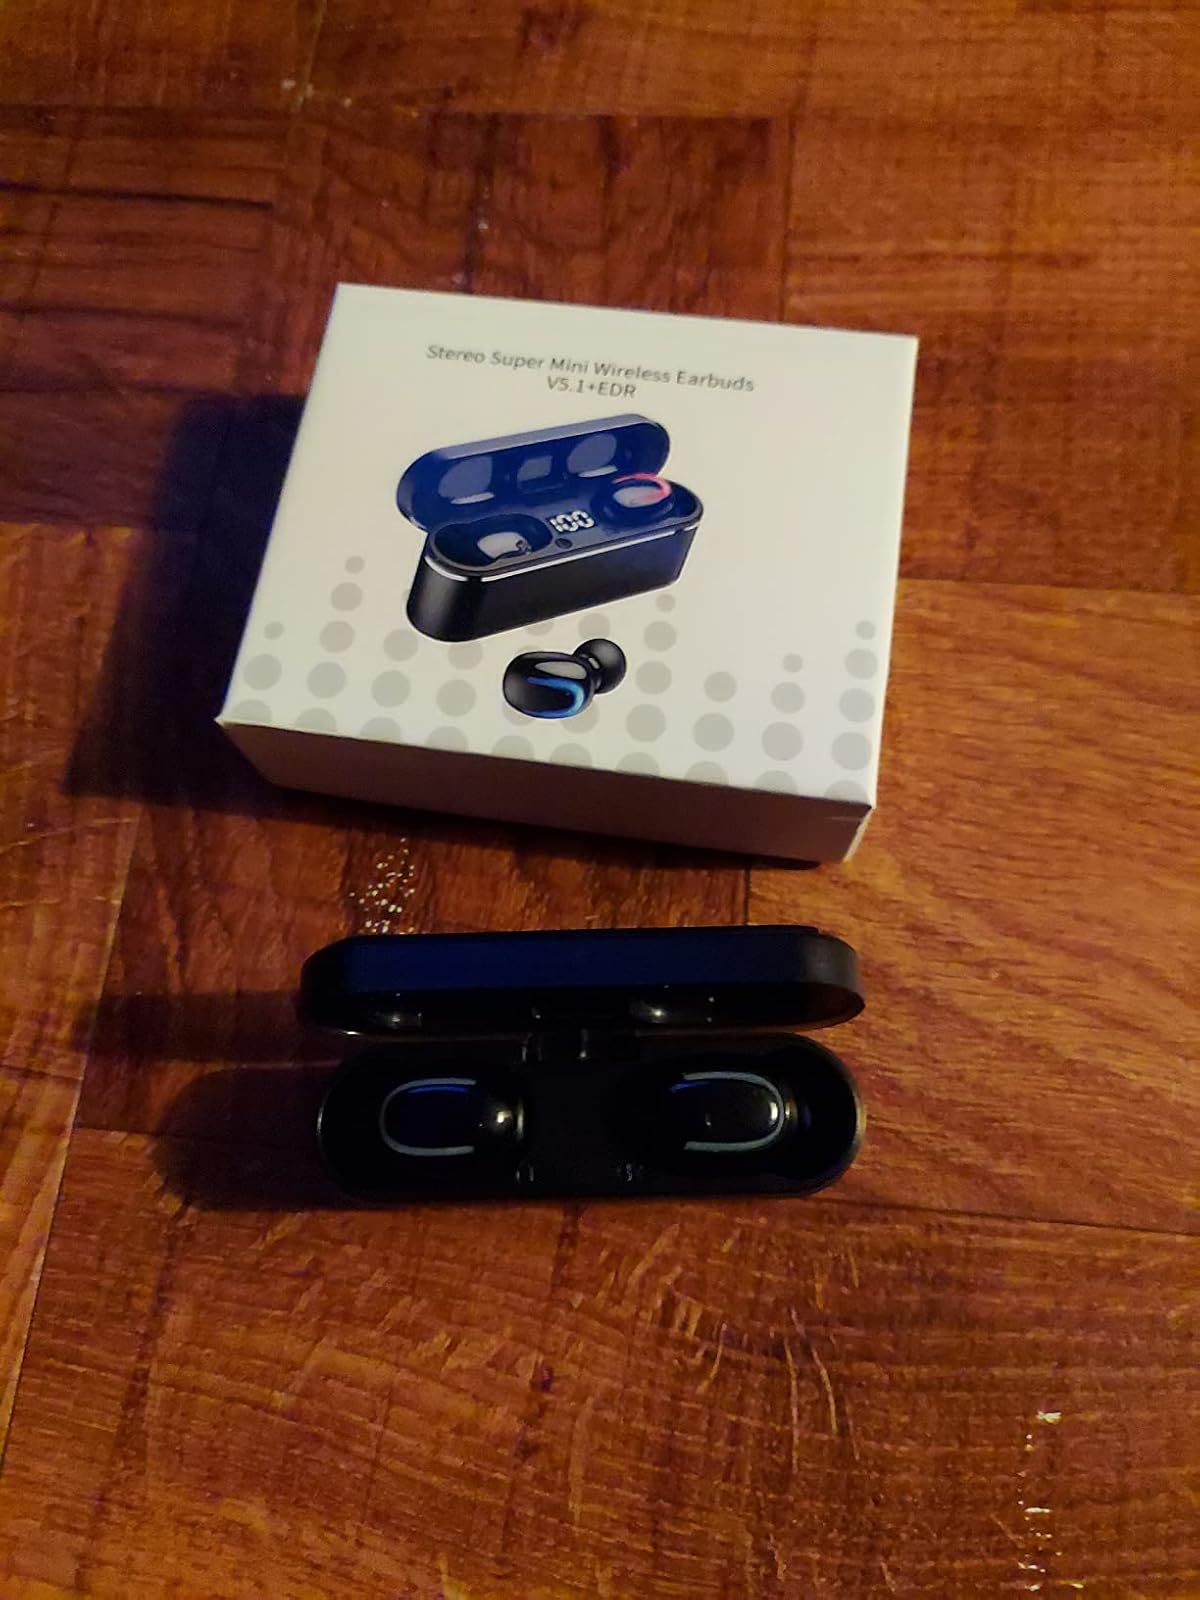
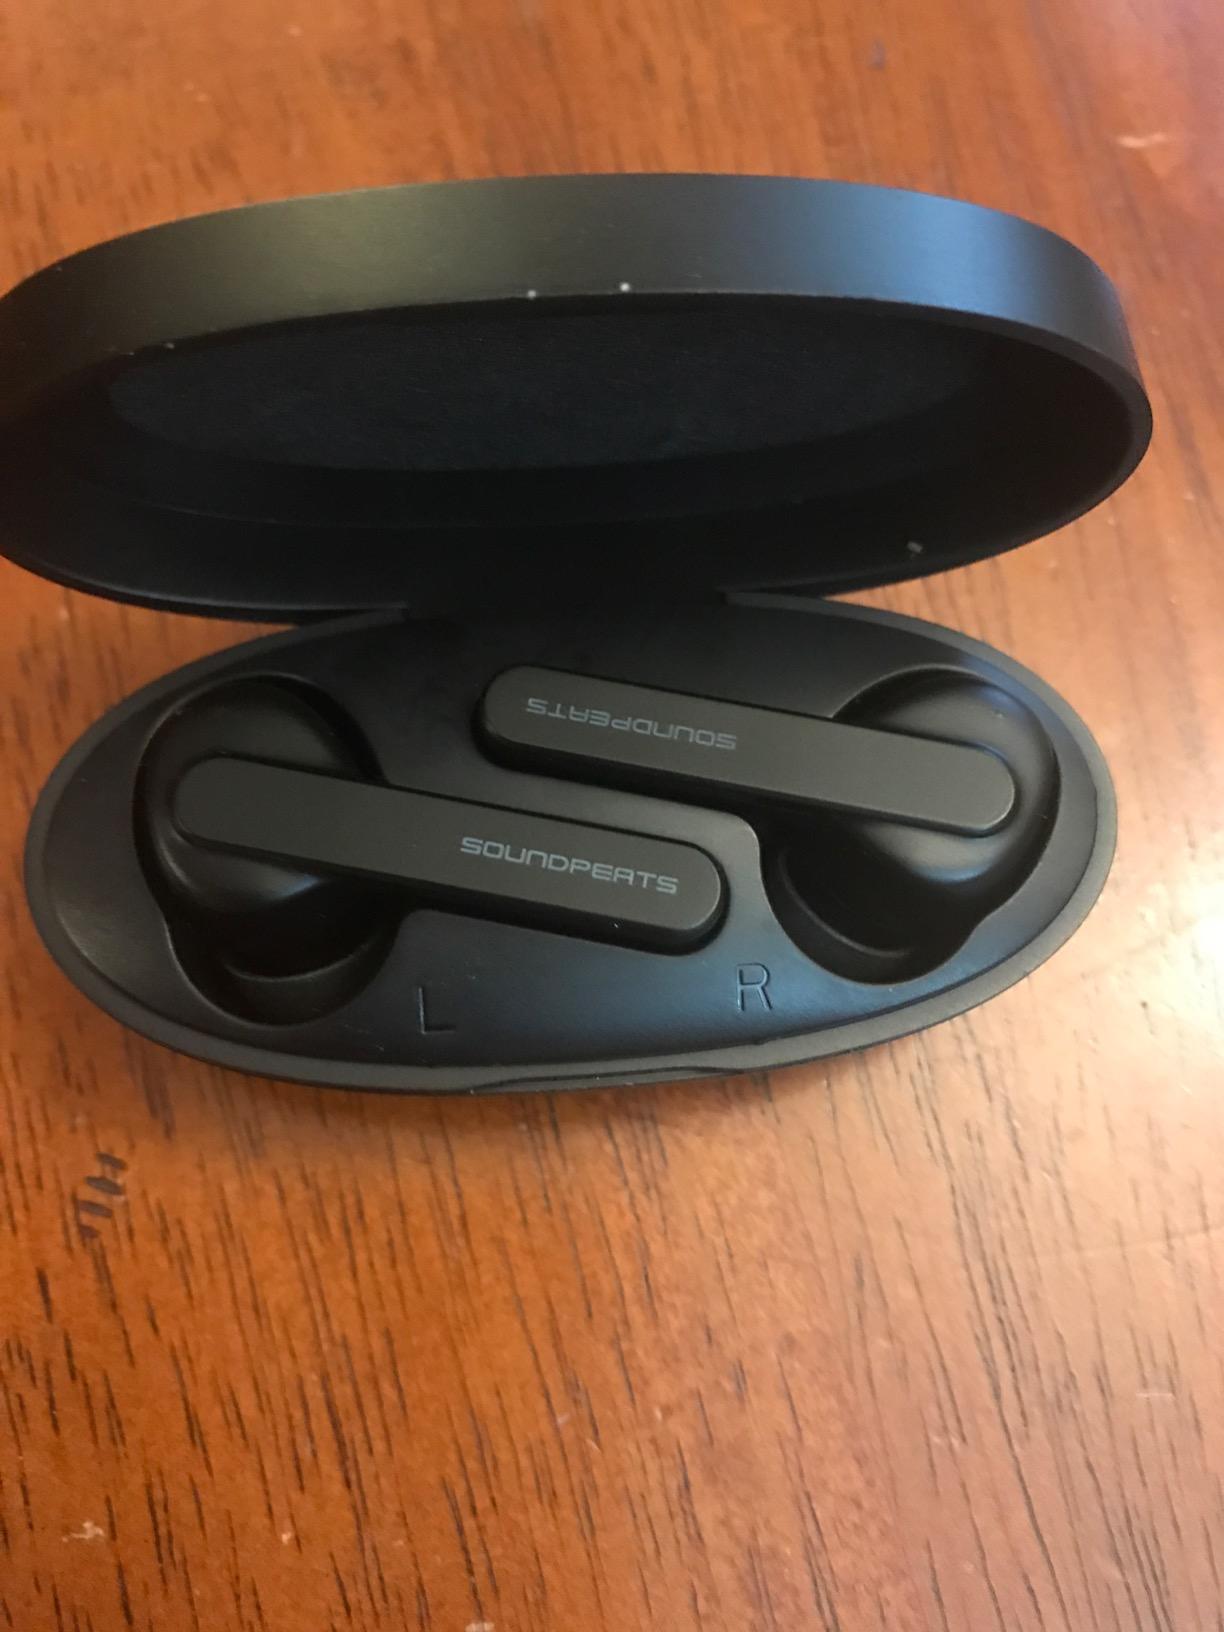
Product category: earbuds
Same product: no